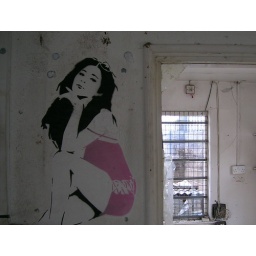
china girl in pink